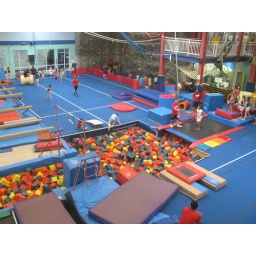
Eden climbed to the top of the rockclimbing wall in the background, and enjoyed jumping into the pit of multicolored foam cubes.